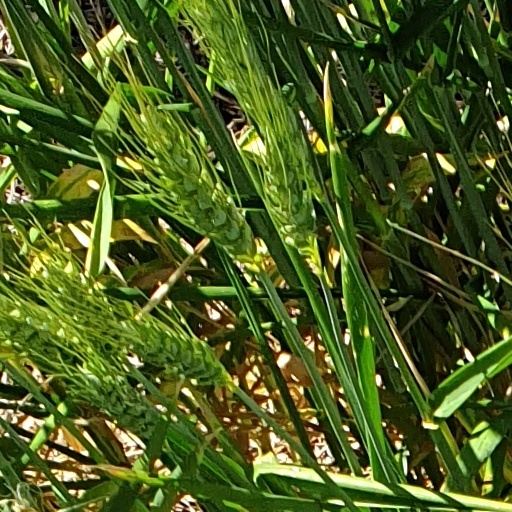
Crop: wheat